Resistance (2003 film)

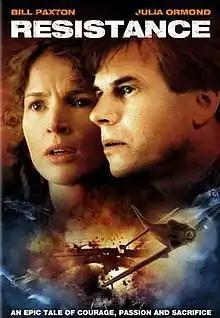
Theatrical release poster

Resistance is a 2003 Dutch-American war film, directed by Todd Komarnicki and starring Bill Paxton, Julia Ormond, Philippe Volter, Sandrine Bonnaire, and Victor Reinier. It was written by Komarnicki and Anita Shreve, based on Shreve's 1995 novel of the same name. "Resistance", with a 16 million euro budget, was the most expensive Dutch production ever at release. Its theatrical run only lasted for a few weeks.